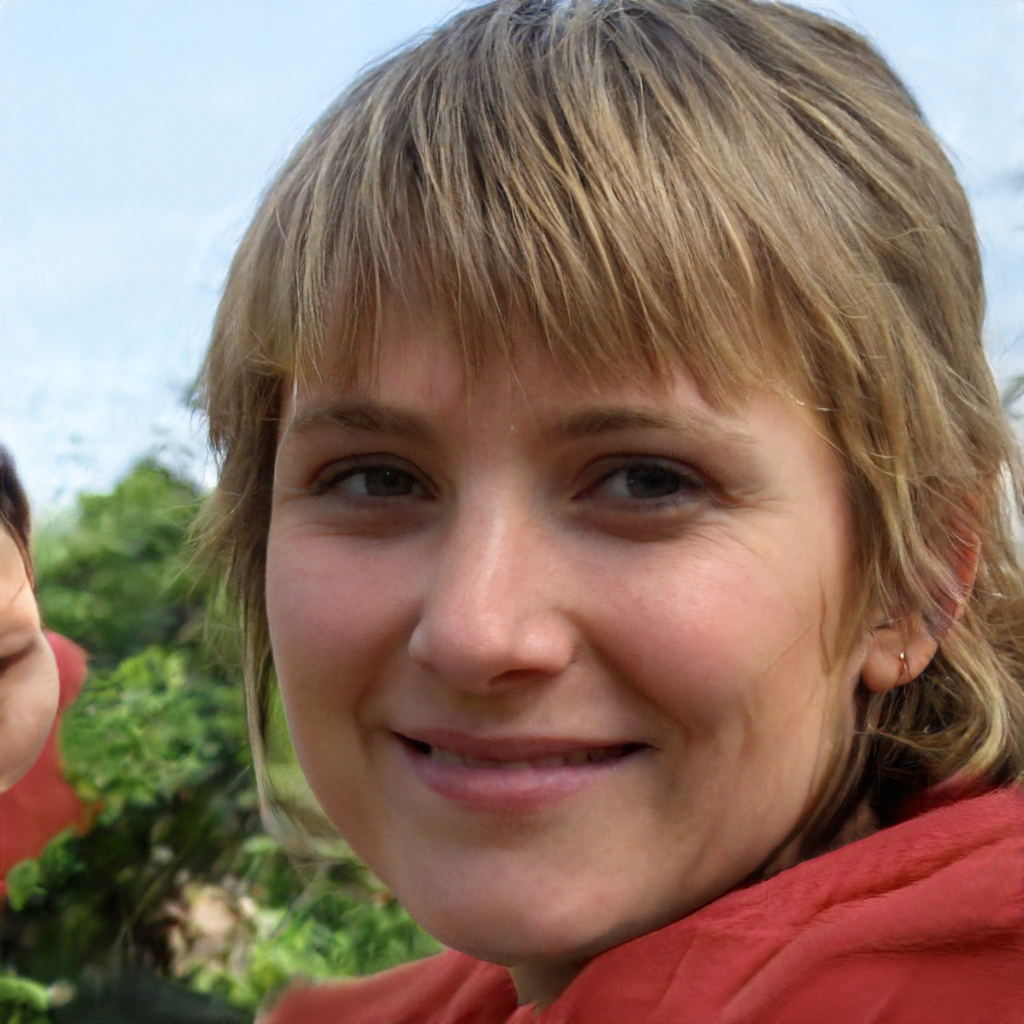
Portrait style: Real Portrait